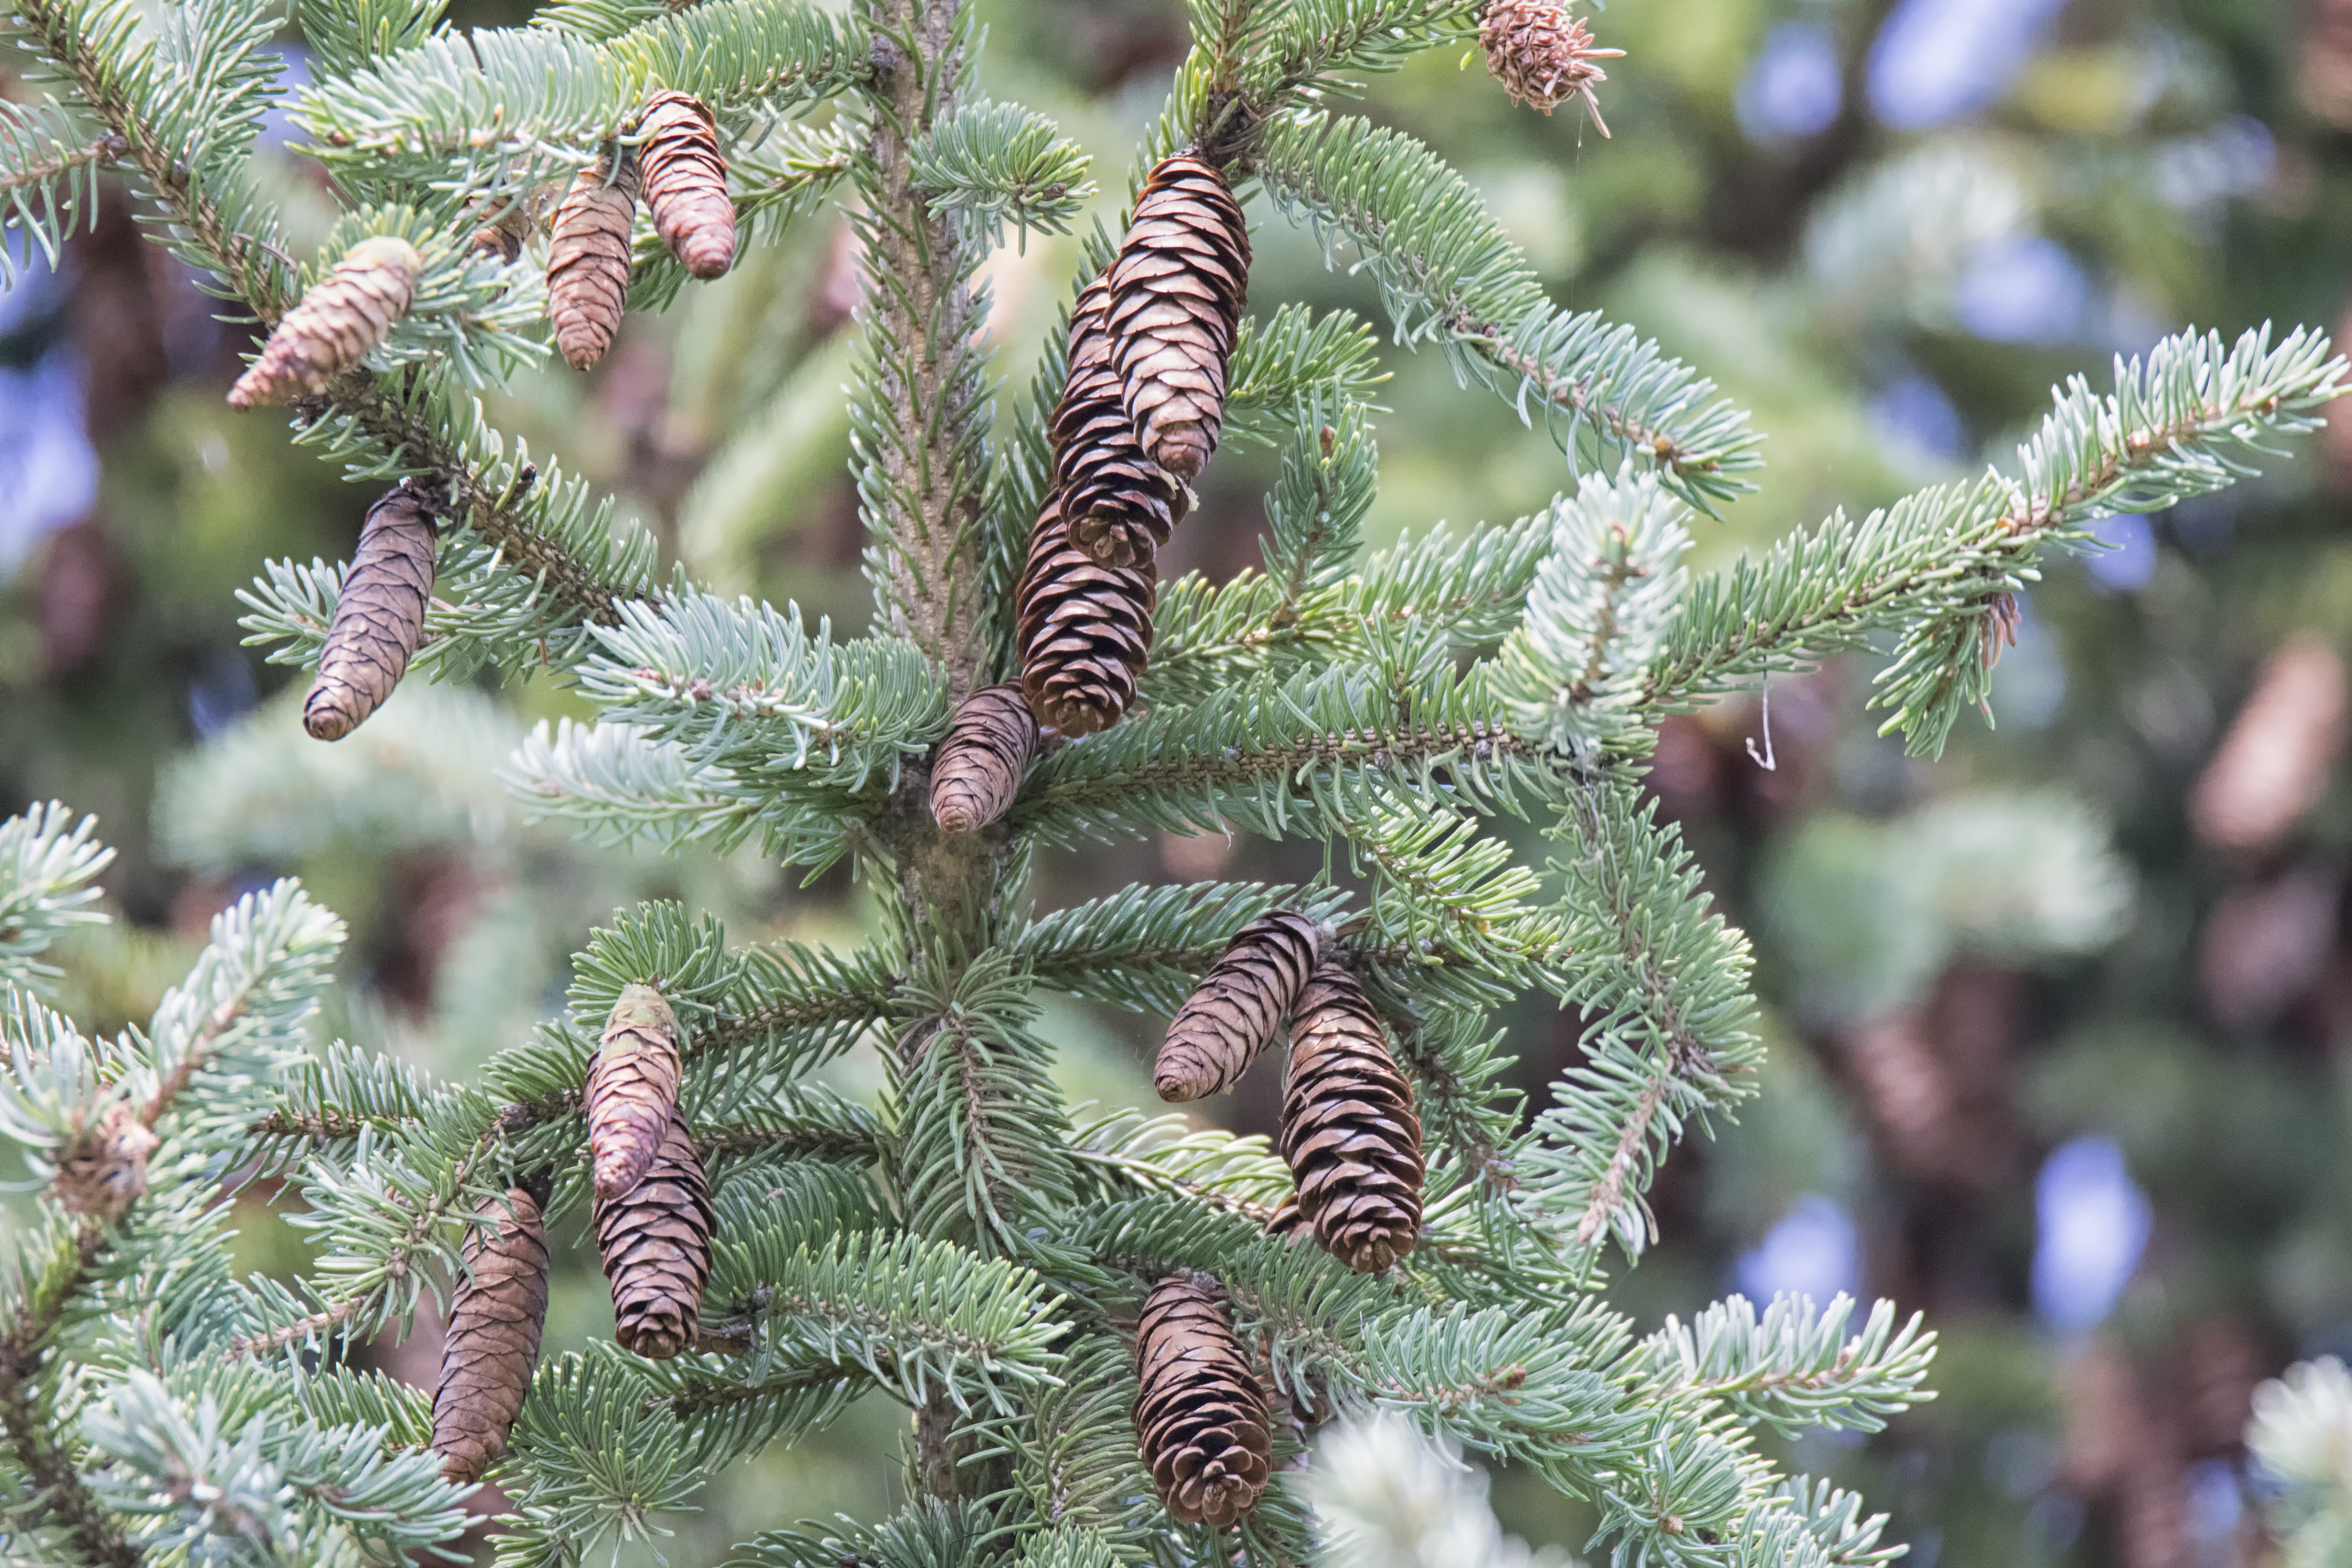
tree, nature, branch, plant, flower, evergreen, botany, fir, flora, fauna, twig, conifer, spruce, canada, shrub, quebec, larch, ecosystem, sherbrooke, pine family, woody plant, land plant